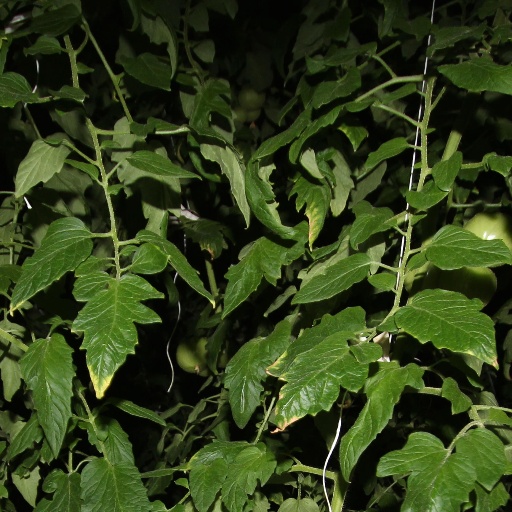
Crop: tomato